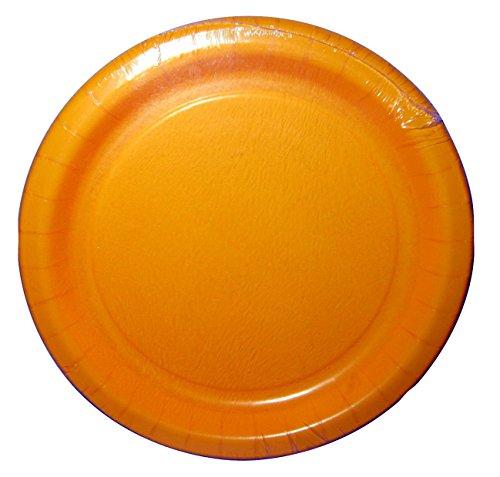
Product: Creative Converting 553269 Party Supplies Multicolor
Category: Home & Kitchen | Event & Party Supplies | Tableware | Plates
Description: Total of 240 plates.
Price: $6.74
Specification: ProductDimensions:0.8x8.9x8.9inches|ItemWeight:6.4ounces|ShippingWeight:3.45pounds(Viewshippingratesandpolicies)|Manufacturer:CreativeConverting|ASIN:B00VU1KREC|Itemmodelnumber:553269|DatefirstlistedonAmazon:April29,2012